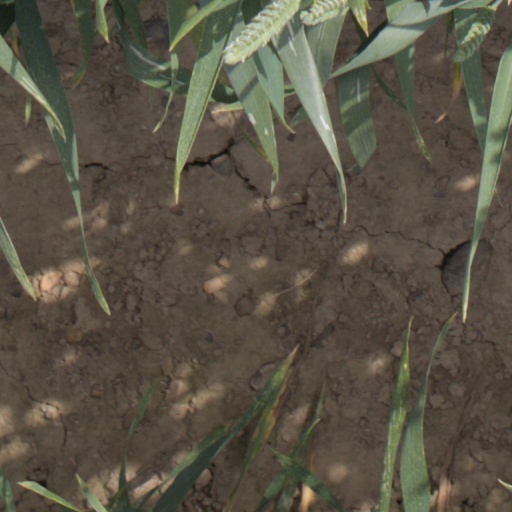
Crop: wheat